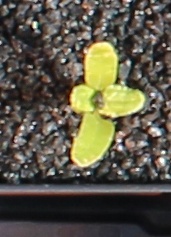
Label: Sugar beet